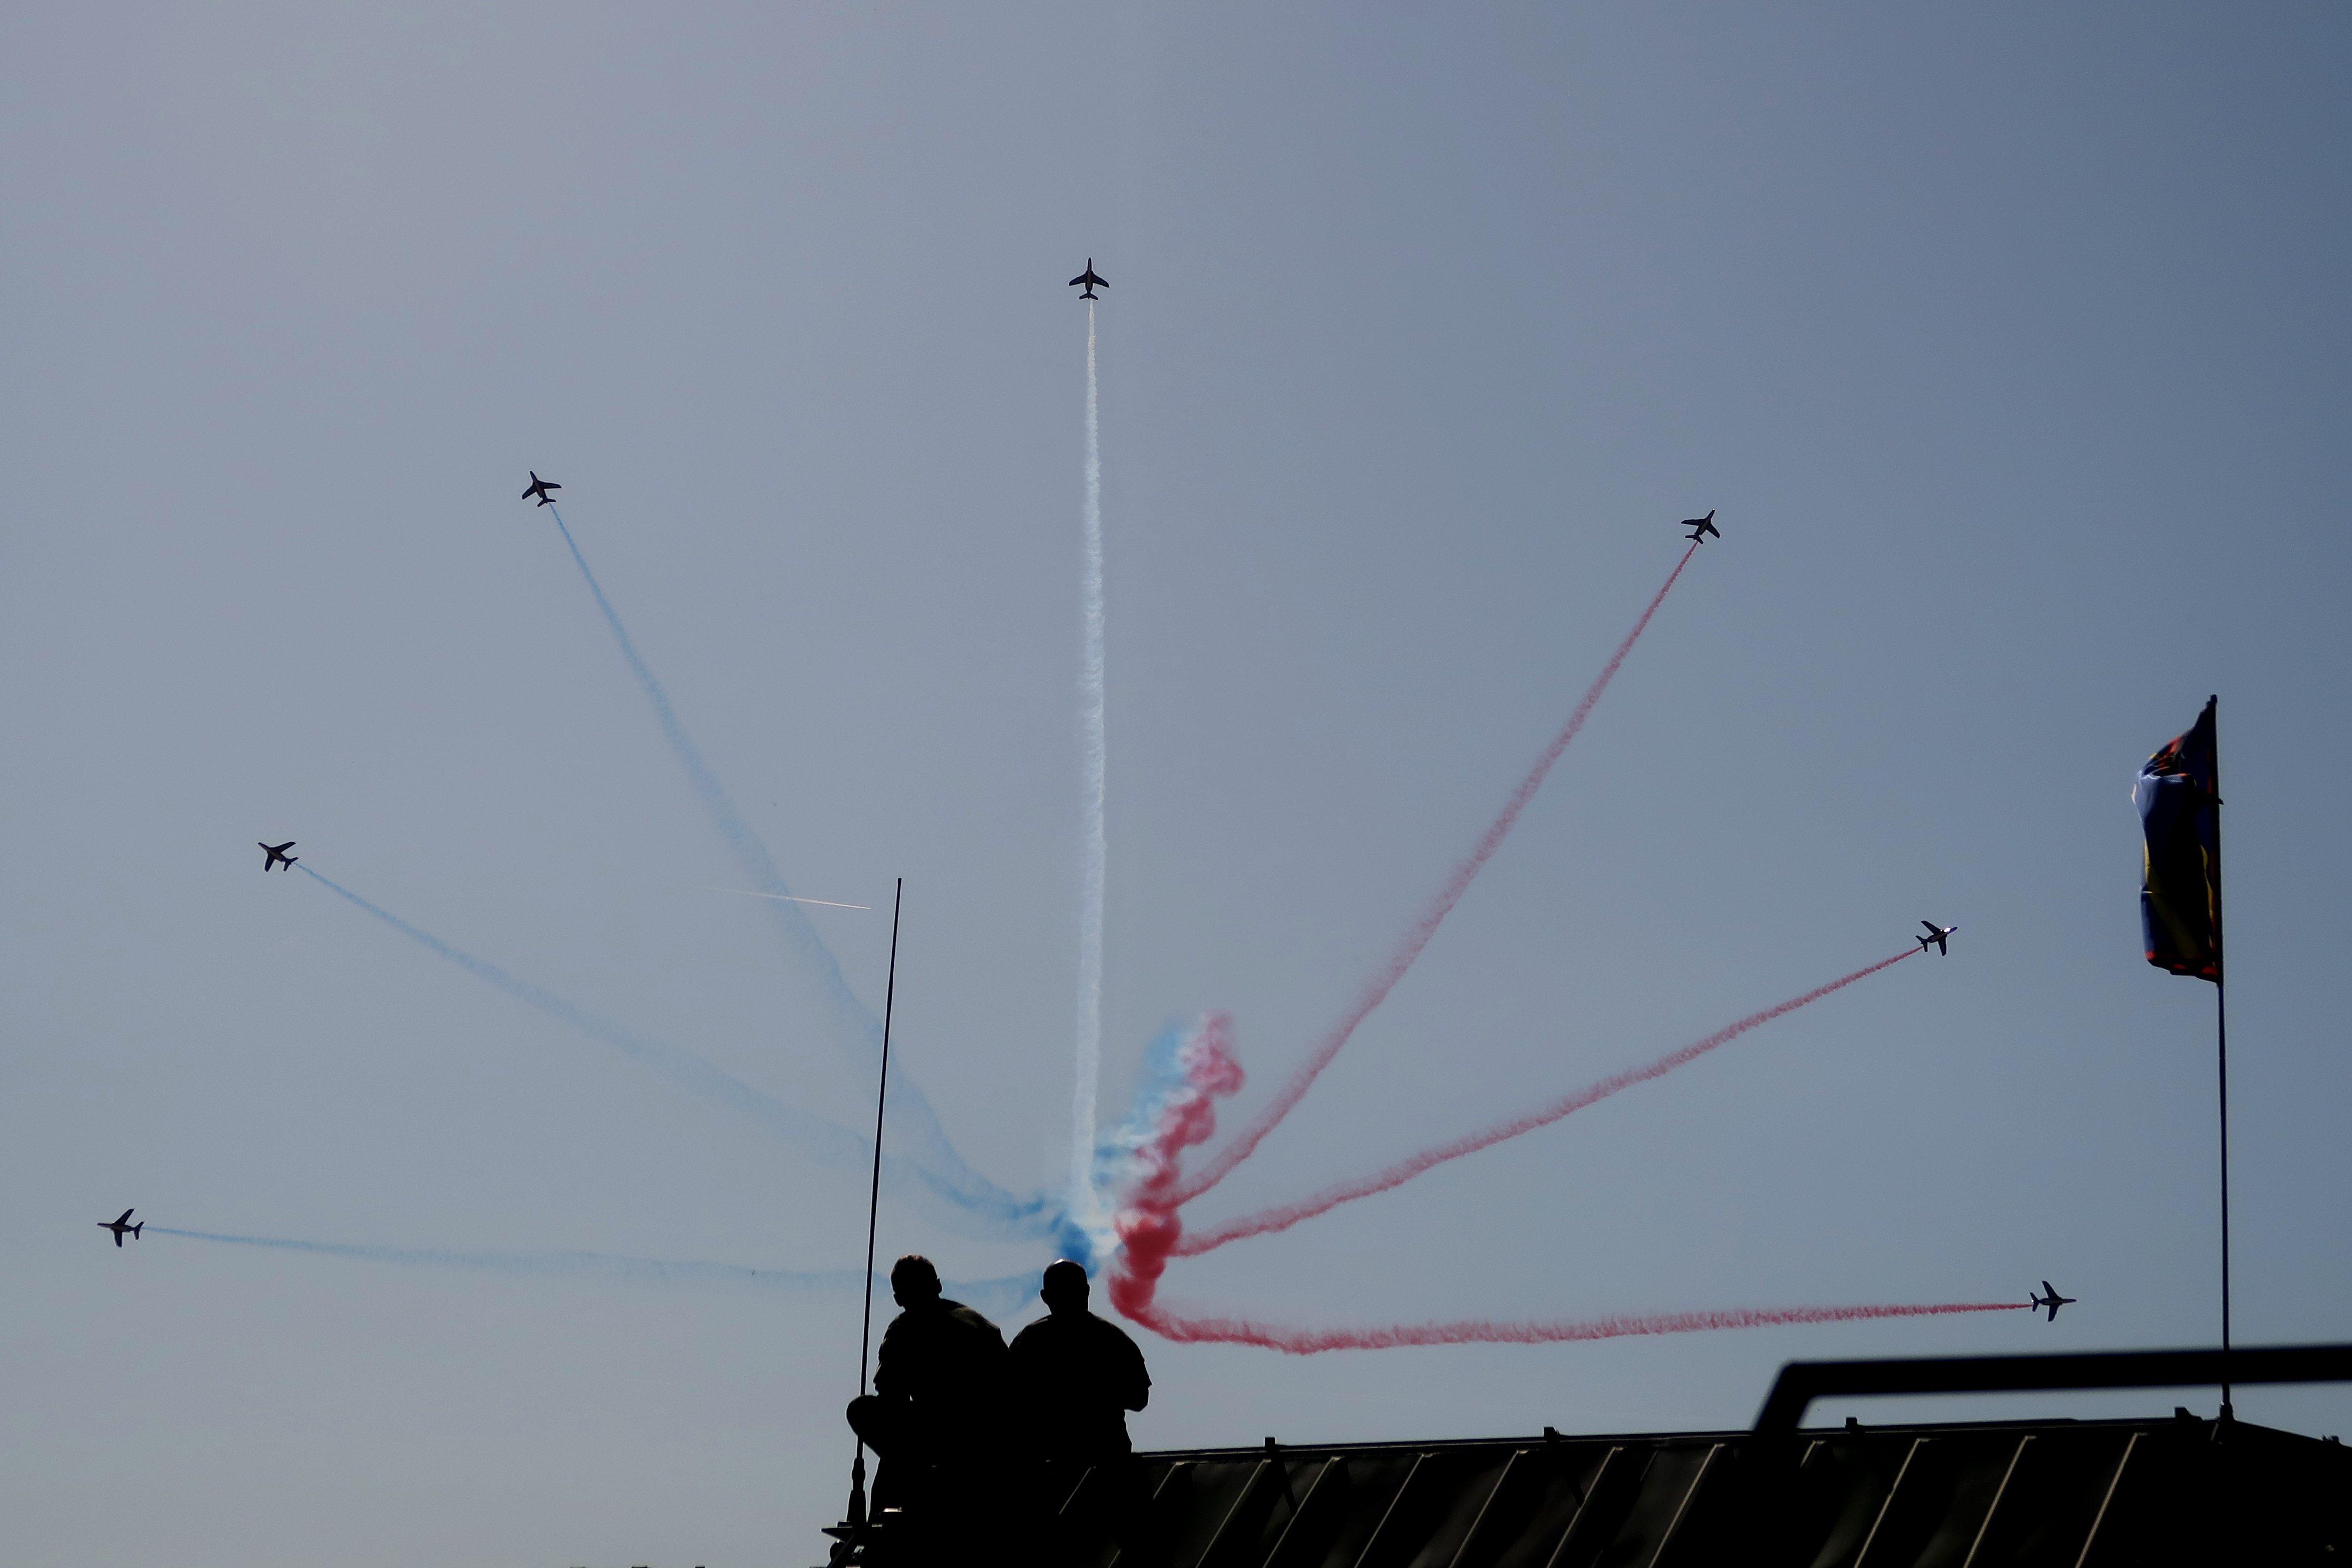
acrobatic flyers, pilots, sky, airplanes, formation, aviation, jet, wing, show, team, line, technology, cloud, paragliding